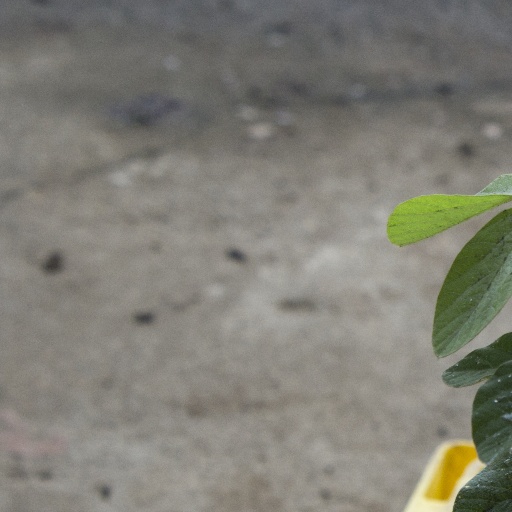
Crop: soybean